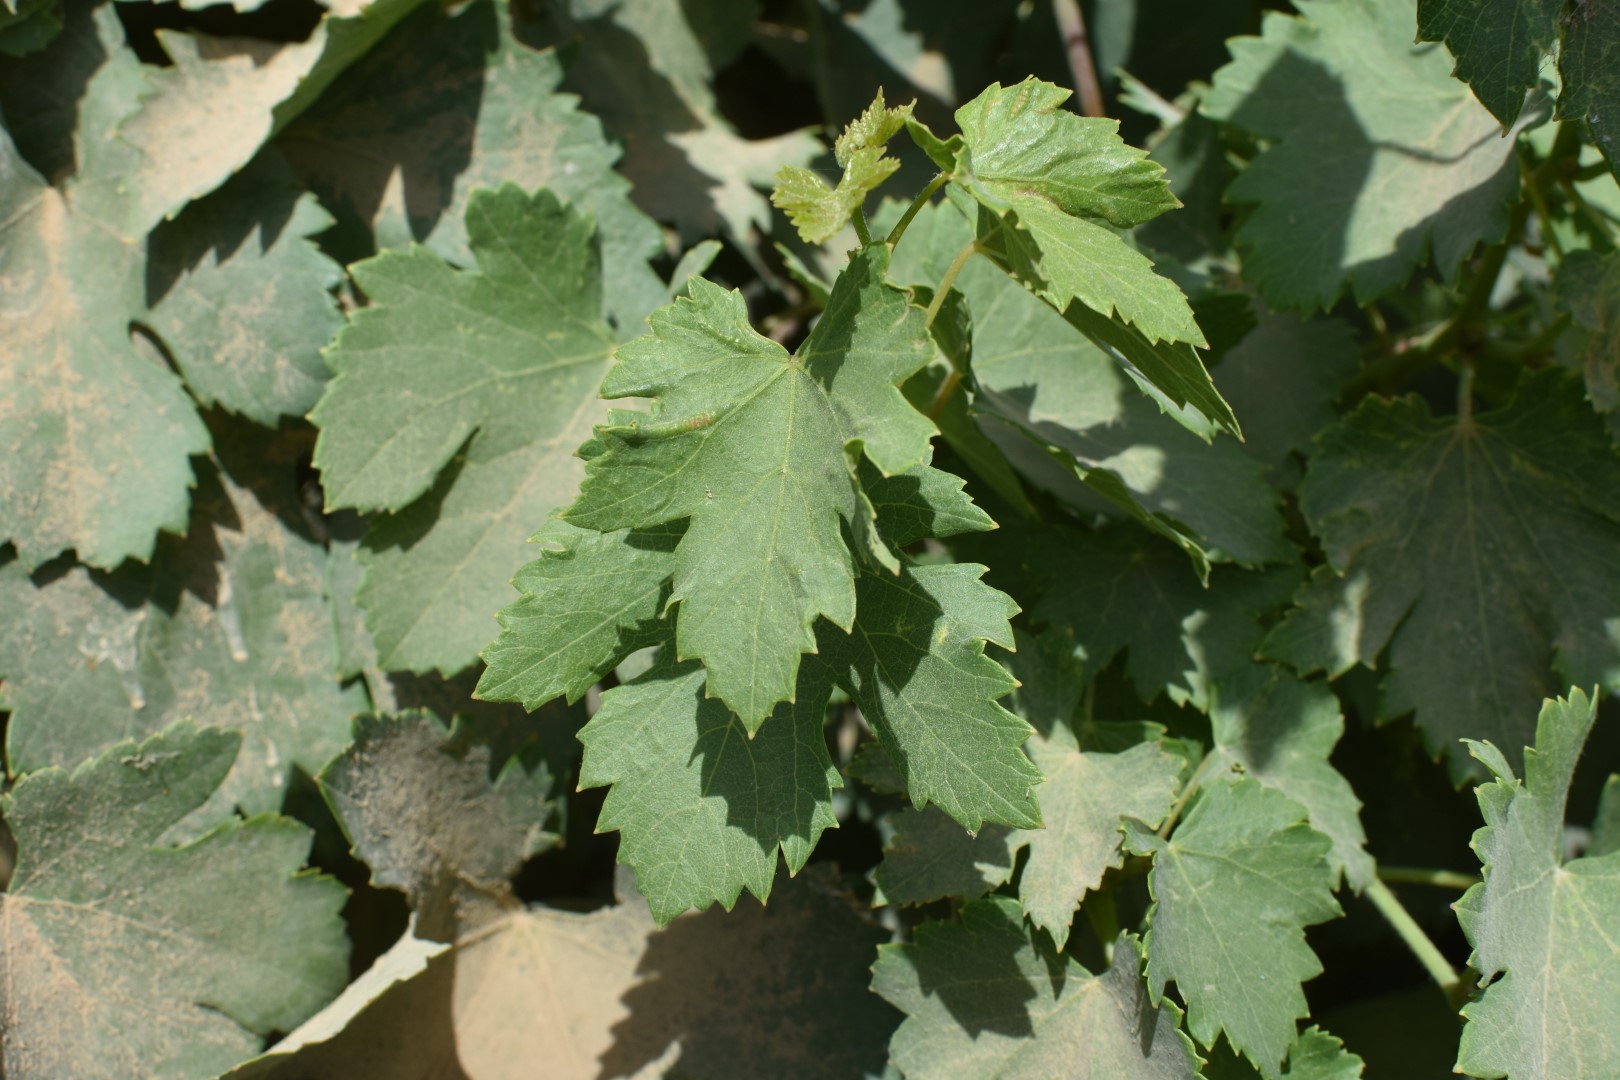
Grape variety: Halawani